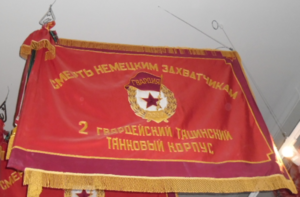
Un corps blindé est une grande unité de type corps d'armée, dont la composition est centrée sur des unités blindées, comportant des chars de combat, de l'infanterie mécanisée ou motorisée et de l'artillerie tractée ou automotrice. Plusieurs forces armées ont mis sur pied de telles organisations sous ce nom, notamment pendant la Seconde Guerre mondiale : l'Armée allemande, l'Armée des États-Unis, l'Armée populaire polonaise et l'Armée rouge.